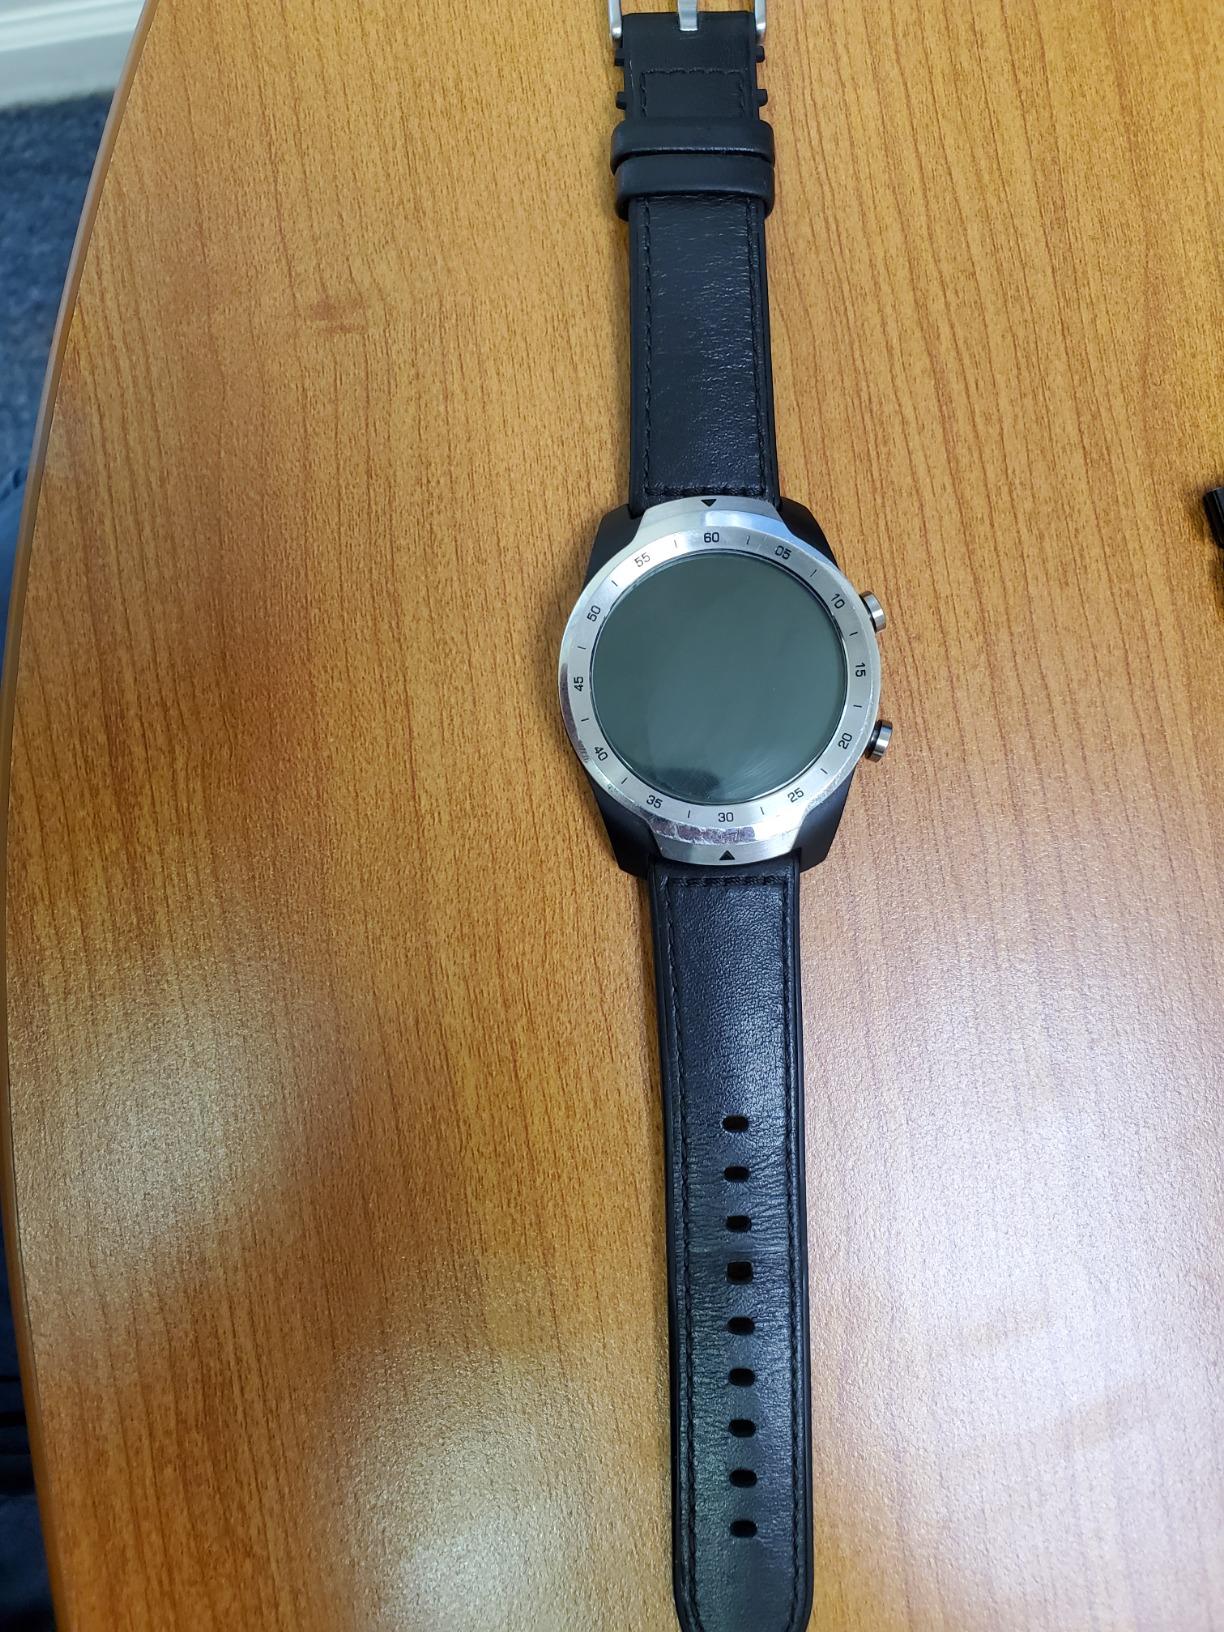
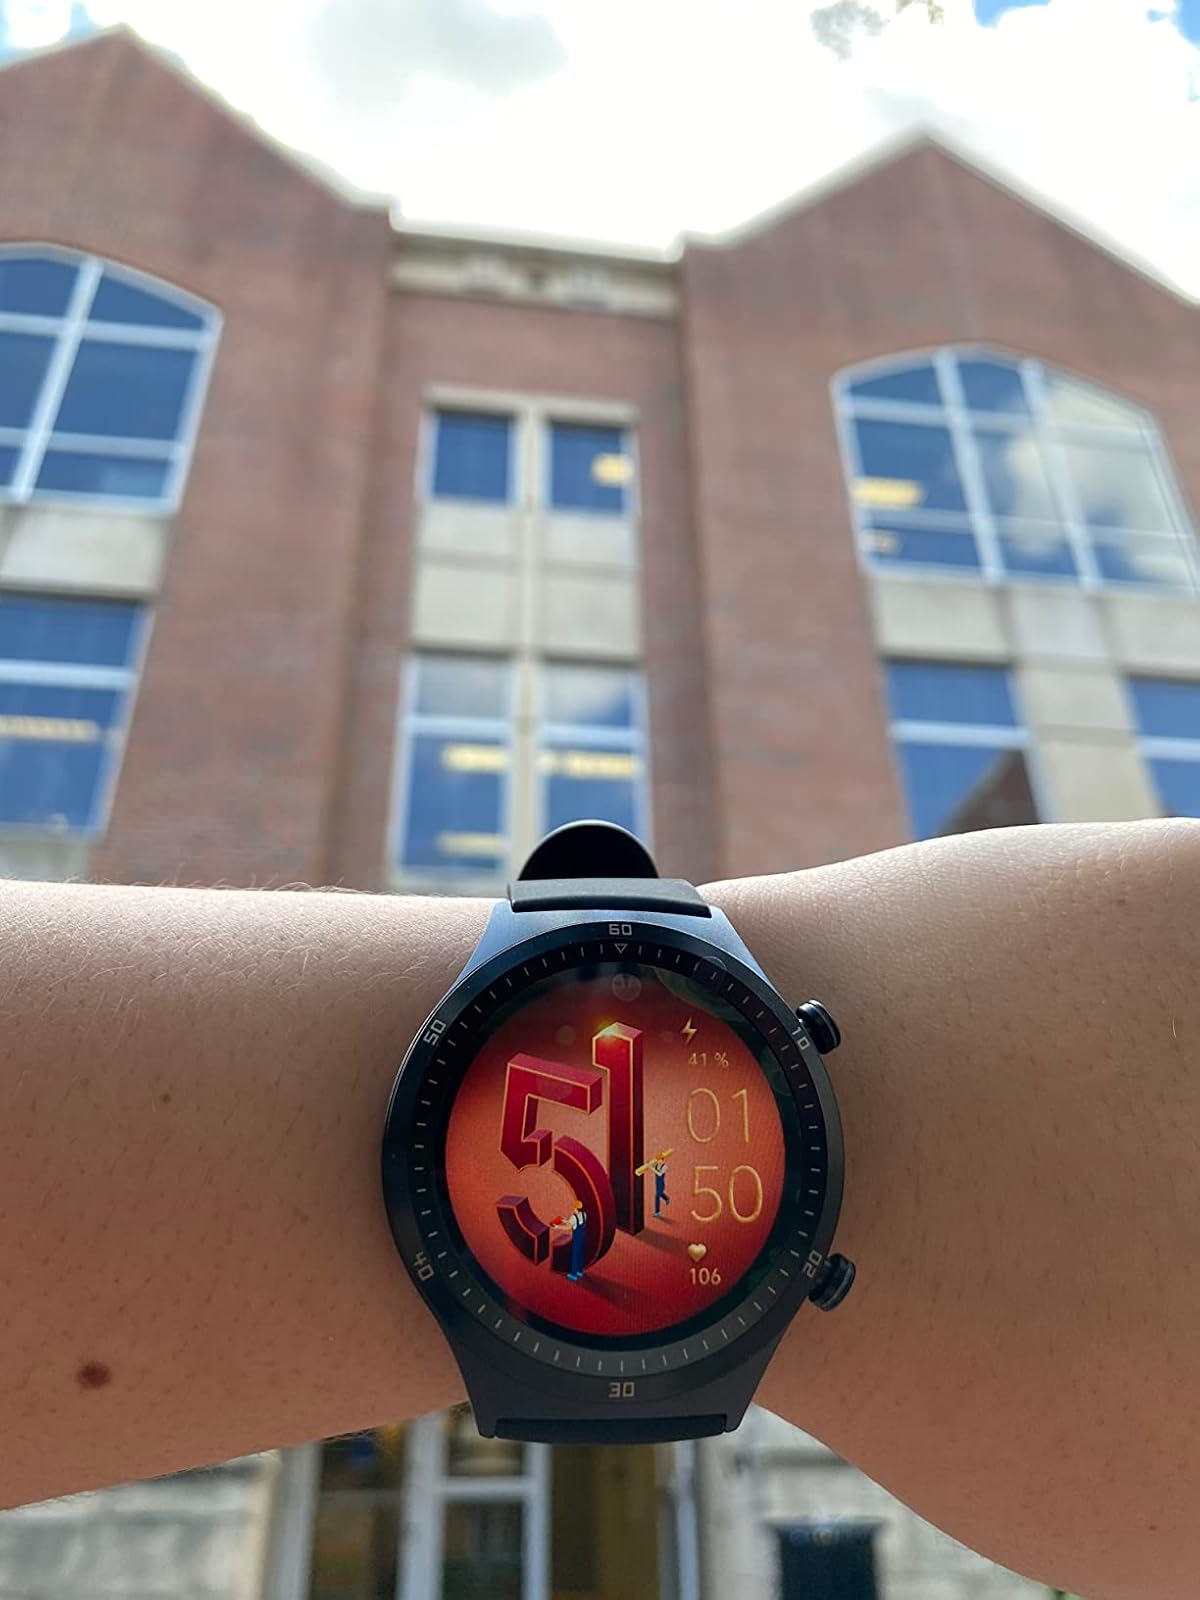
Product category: smartwatch
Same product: no